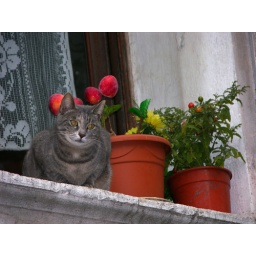
A cat watches the street below from the safety of her ledge.